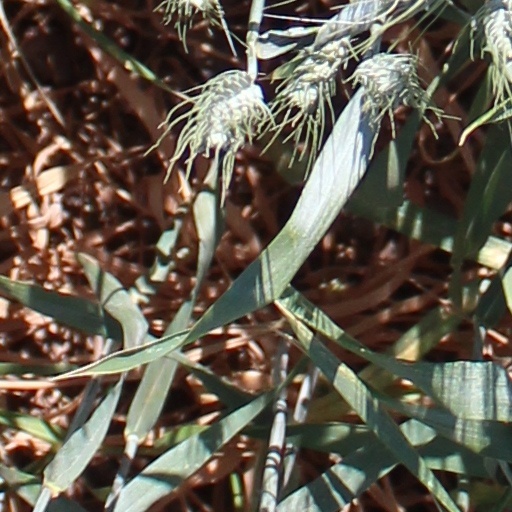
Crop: wheat